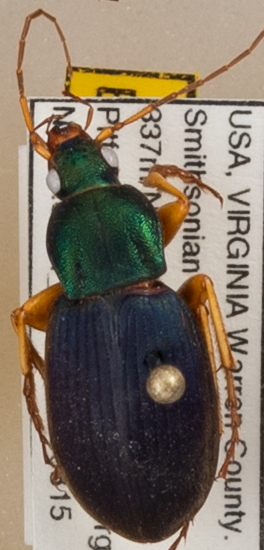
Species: Chlaenius aestivus
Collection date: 2019-08-15
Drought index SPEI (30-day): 0.198
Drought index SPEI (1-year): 1.93
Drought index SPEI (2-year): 2.09